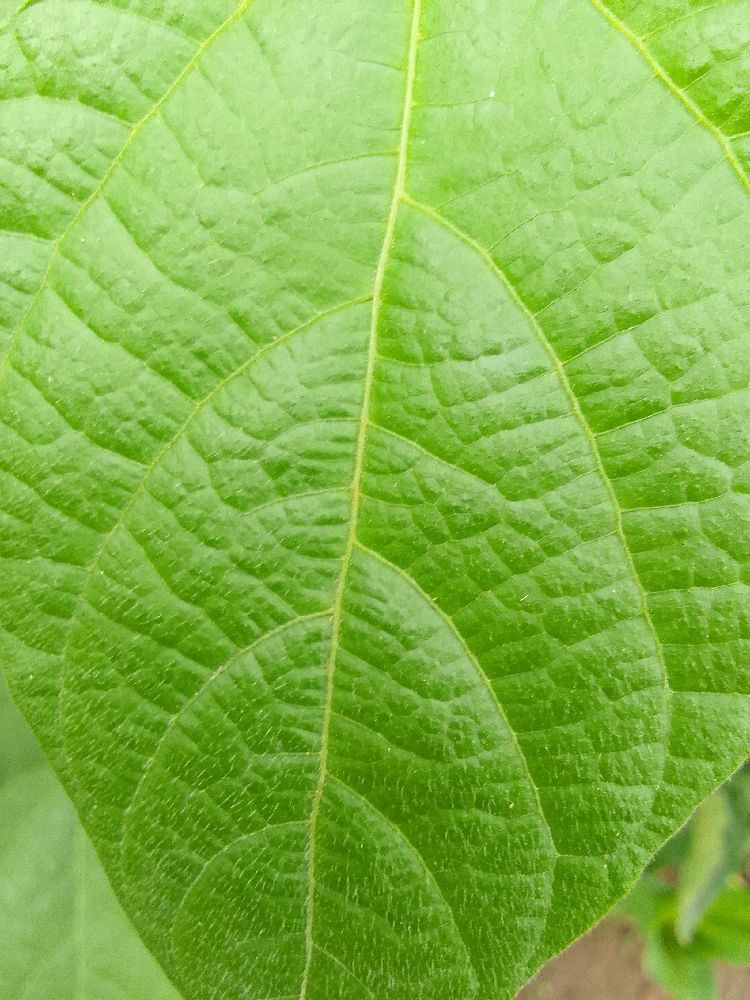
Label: healthy